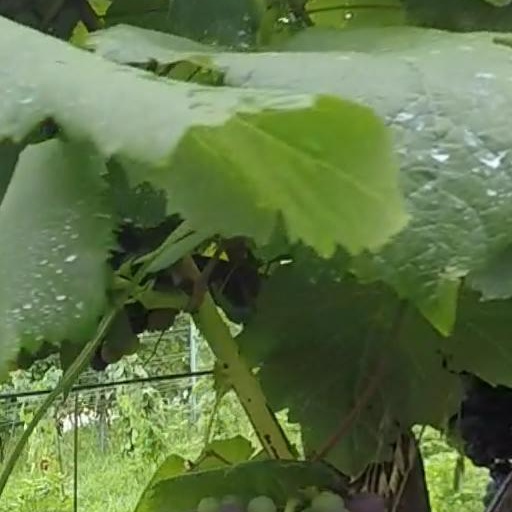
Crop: grape